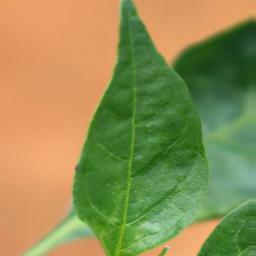
Label: healthy